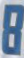
Number: 8